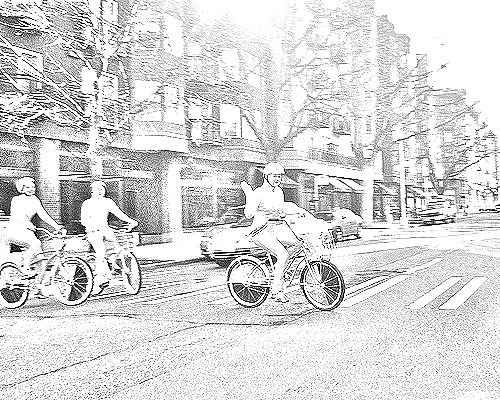
Portrait style: Sketch Portrait